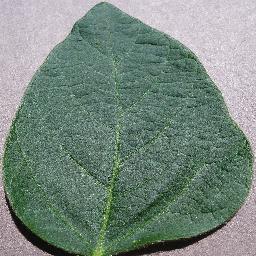
Label: Soybean___healthy